Jeebropilly Mine

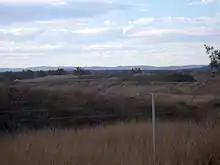
2015

The Jeebropilly Mine was an open pit coal mine in the Moreton Basin, near Amberley in South East Queensland. It was owned by New Hope Group.